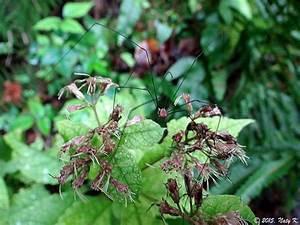
spider